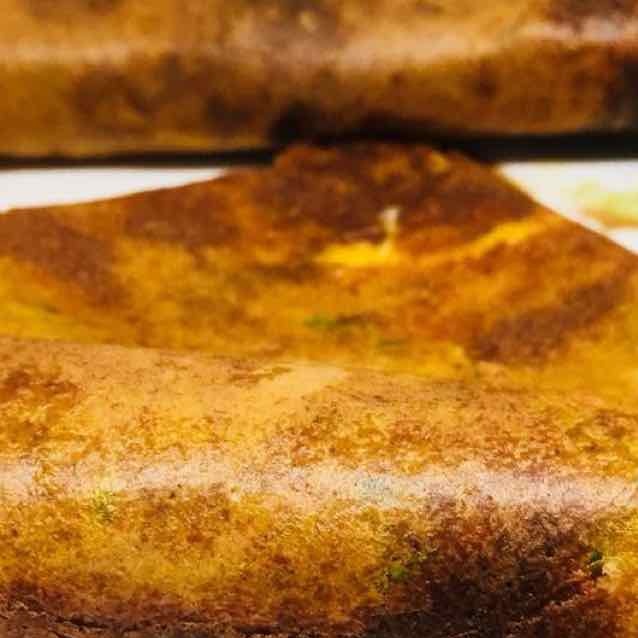
Dish: masala_dosa